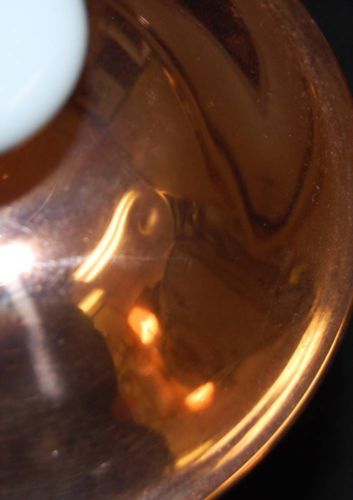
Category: kettle